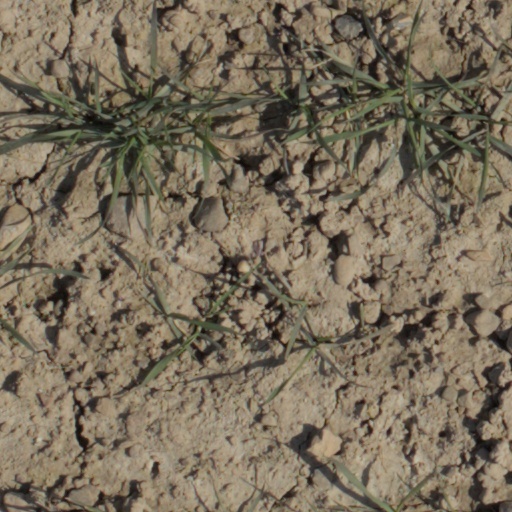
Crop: wheat